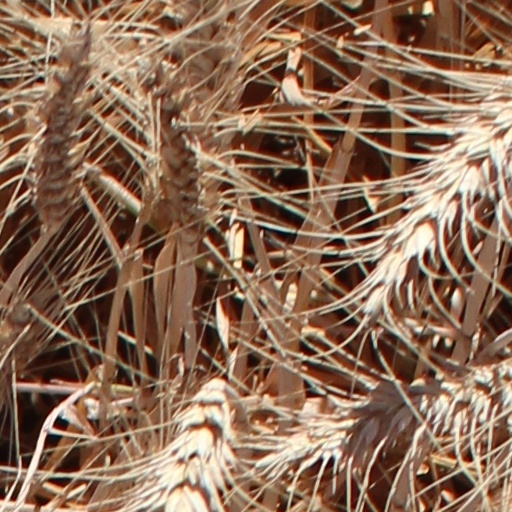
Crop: wheat